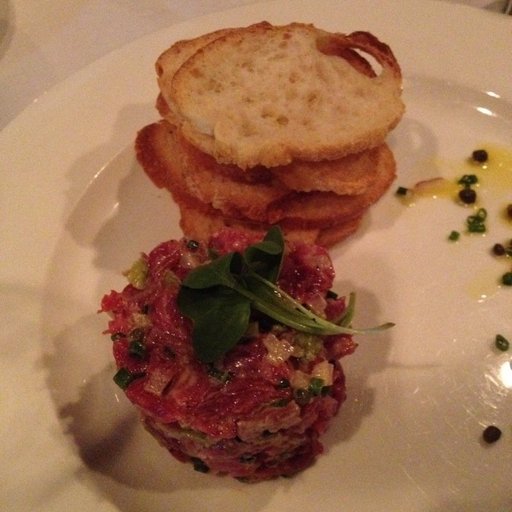
Label: beef_tartare